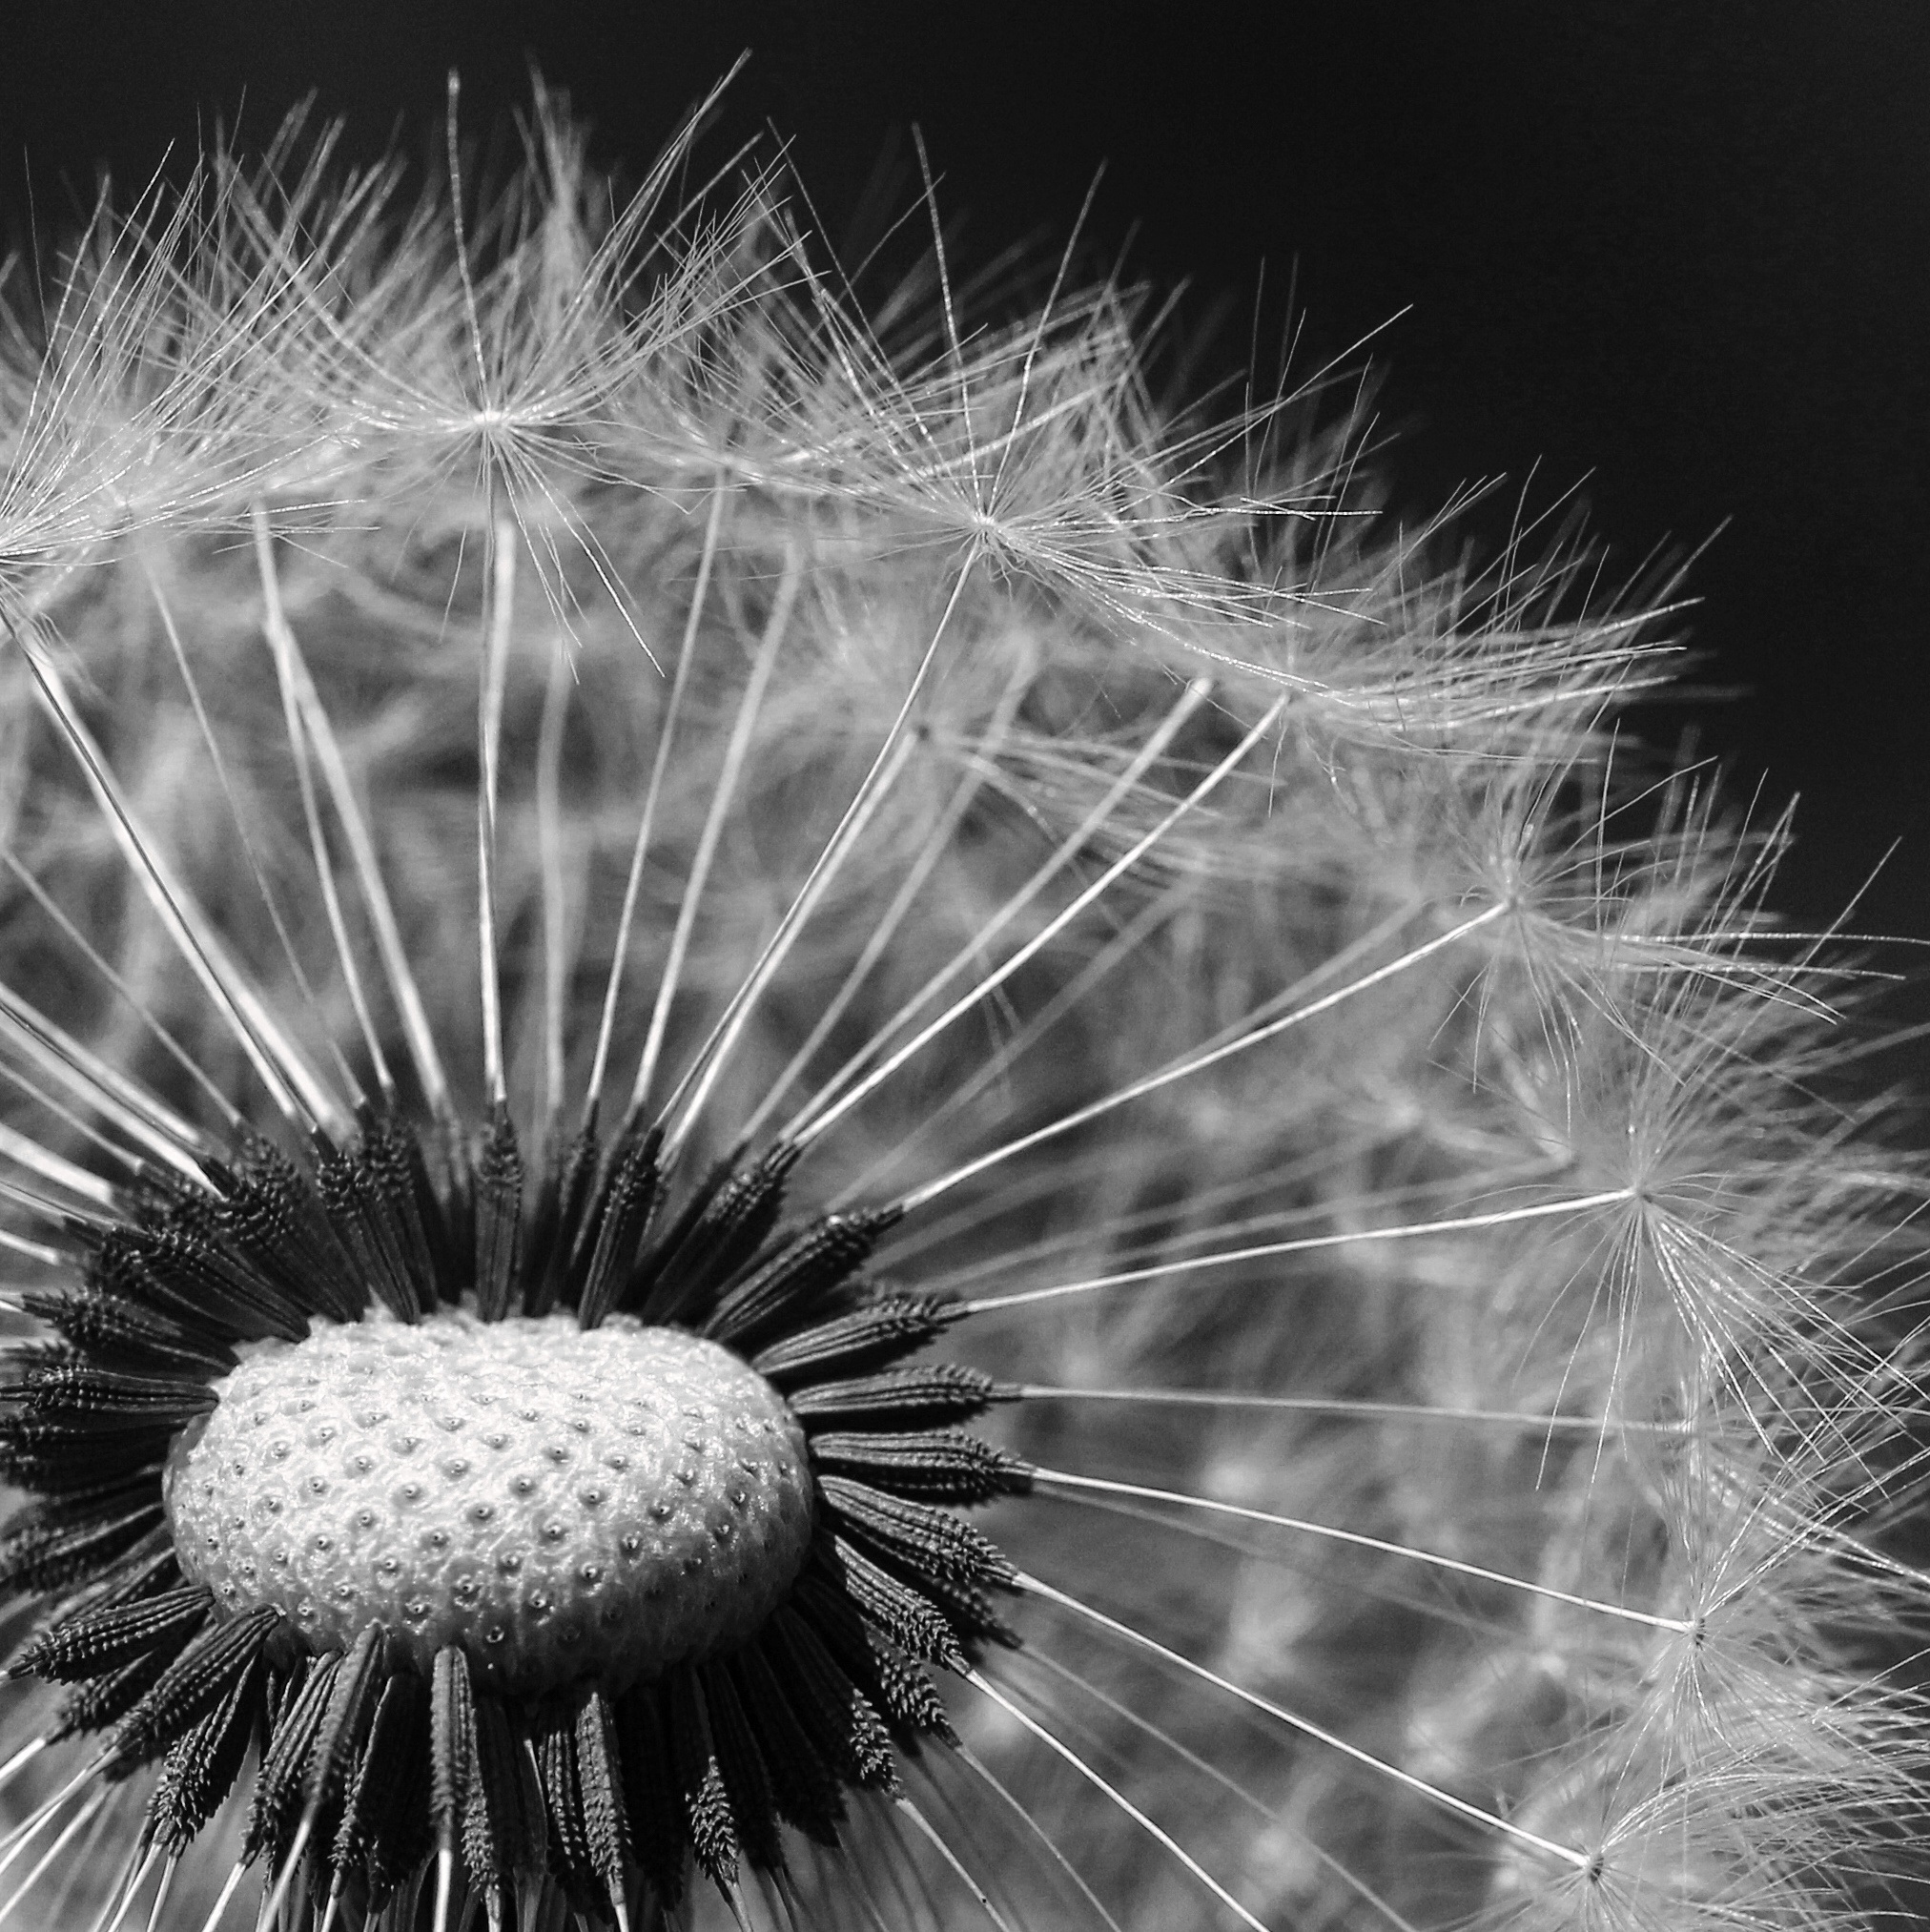
black and white, plant, photography, meadow, dandelion, flower, wind, macro, botany, blooming, black, monochrome, flora, flowers, weed, close up, seeds, whiskers, symmetry, vulgaris, macro photography, flowering plant, daisy family, the delicacy, nuns, sonchus oleraceus, taraxacum officinale, medicinal plants, monochrome photography, lactarius, plant stem, land plant, thorns spines and prickles